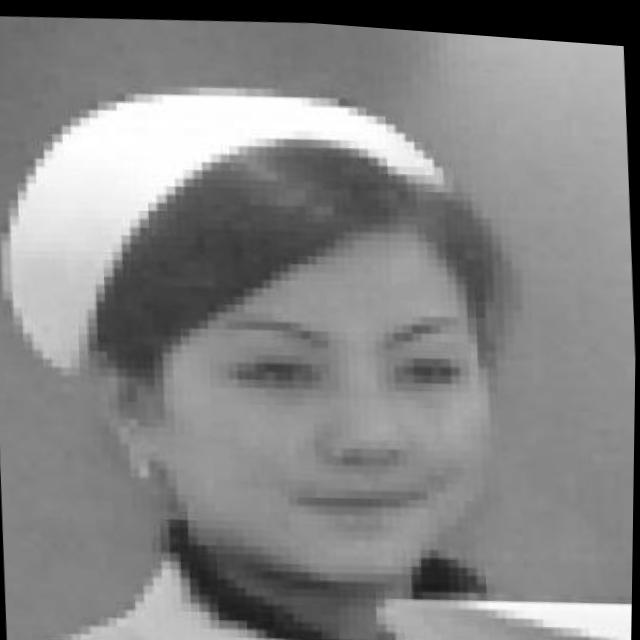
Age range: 21-44